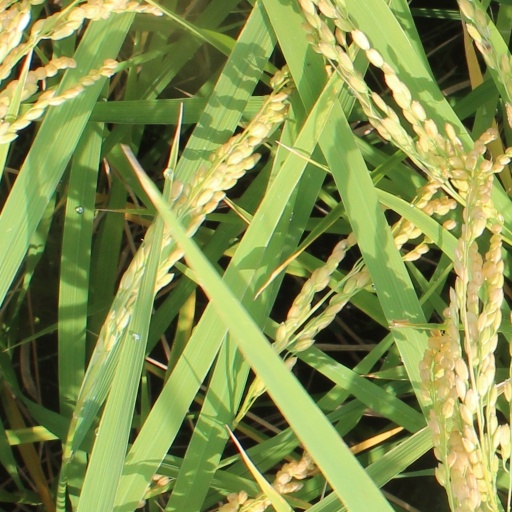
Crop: rice